Indo-Greek Kingdom

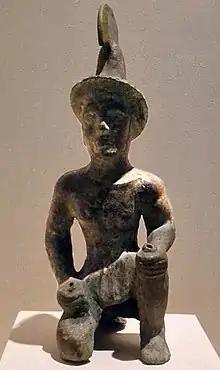
Possible statuette of a Greek soldier, wearing a version of the Greek Phrygian helmet, from a 3rd-century BC burial site north of the Tian Shan, Xinjiang Region Museum, Urumqi.

Euthydemus was attacked by the Seleucid ruler Antiochus III around 210 BC. Although he commanded 10,000 horsemen, Euthydemus initially lost a battle on the Arius and had to retreat. He then successfully resisted a three-year siege in the fortified city of Bactra (modern Balkh), before Antiochus finally decided to recognize the new ruler, and to offer one of his daughters to Euthydemus's son Demetrius around 206 BC. Classical accounts also relate that Euthydemus negotiated peace with Antiochus III by suggesting that he deserved credit for overthrowing the original rebel Diodotus, and that he was protecting Central Asia from nomadic invasions thanks to his defensive efforts: